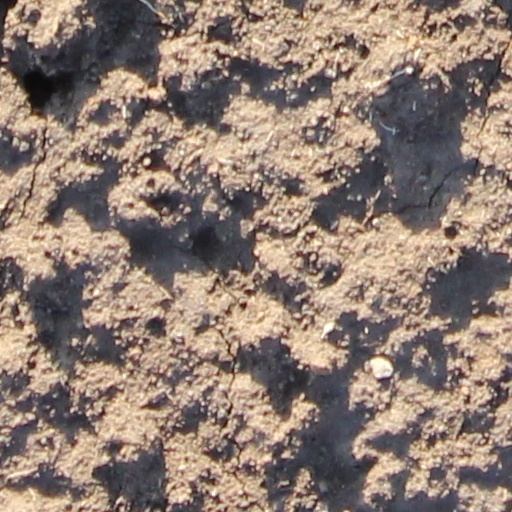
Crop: wheat